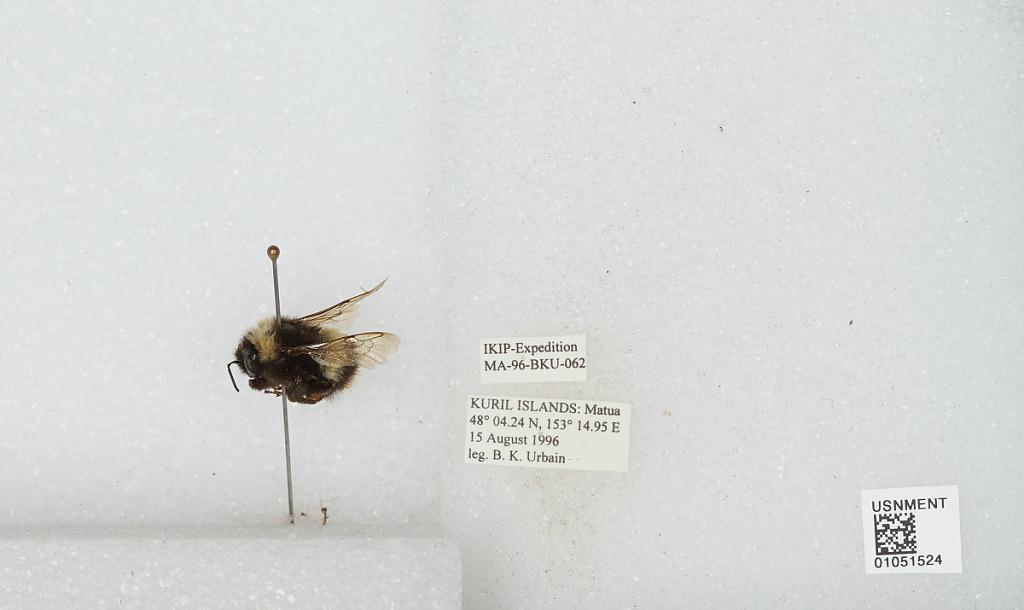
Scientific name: Bombus sp.
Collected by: B. Urbain
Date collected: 1996-8-15
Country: Russia
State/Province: Sakhalin
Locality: Matua, Kuril Islands
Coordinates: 48.0706, 153.249